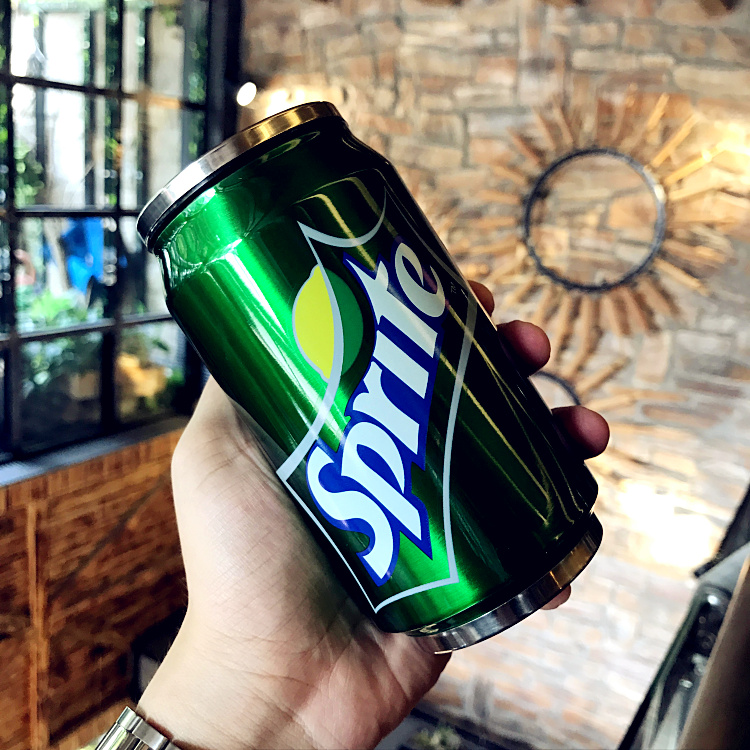
Label: metal